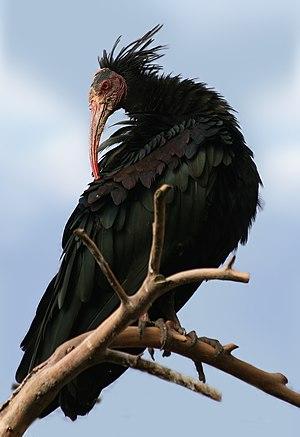
L'Ibis chauve, aussi appelé Ibis érémite, est une espèce d'oiseaux de la famille des threskiornithidés. Contrairement aux autres ibis qui nichent dans les arbres ou au niveau du sol dans les zones humides, il vit en colonies sur des parois rocheuses semi-arides et sur des falaises côtières.
La liste des 100 espèces les plus menacées est un recensement des animaux, des plantes et des champignons les plus menacés dans le monde. Elle est le résultat d'une collaboration entre plus de 8 000 scientifiques de la Commission de la sauvegarde des espèces de l'Union internationale pour la conservation de la nature, ainsi que de la Zoological Society of London. Le rapport a été publié par cette dernière en 2012 sous le titre : Priceless or Worthless ?
Le parc national de Souss-Massa, créé en 1991, se situe au Maroc dans la région de Souss-Massa-Drâa, entre Agadir et Tiznit. L'entrée du parc de l'Oued Massa est au bout du village de Sidi-Bnazern. Située à l'embouchure de l'Oued Massa, cette réserve naturelle, d'une superficie de 33 800 hectares, abrite aussi bien les mammifères, comme les mangoustes, chacals, sangliers et gazelles, que des oiseaux, comme les goélands, faucons, cormorans et hérons.